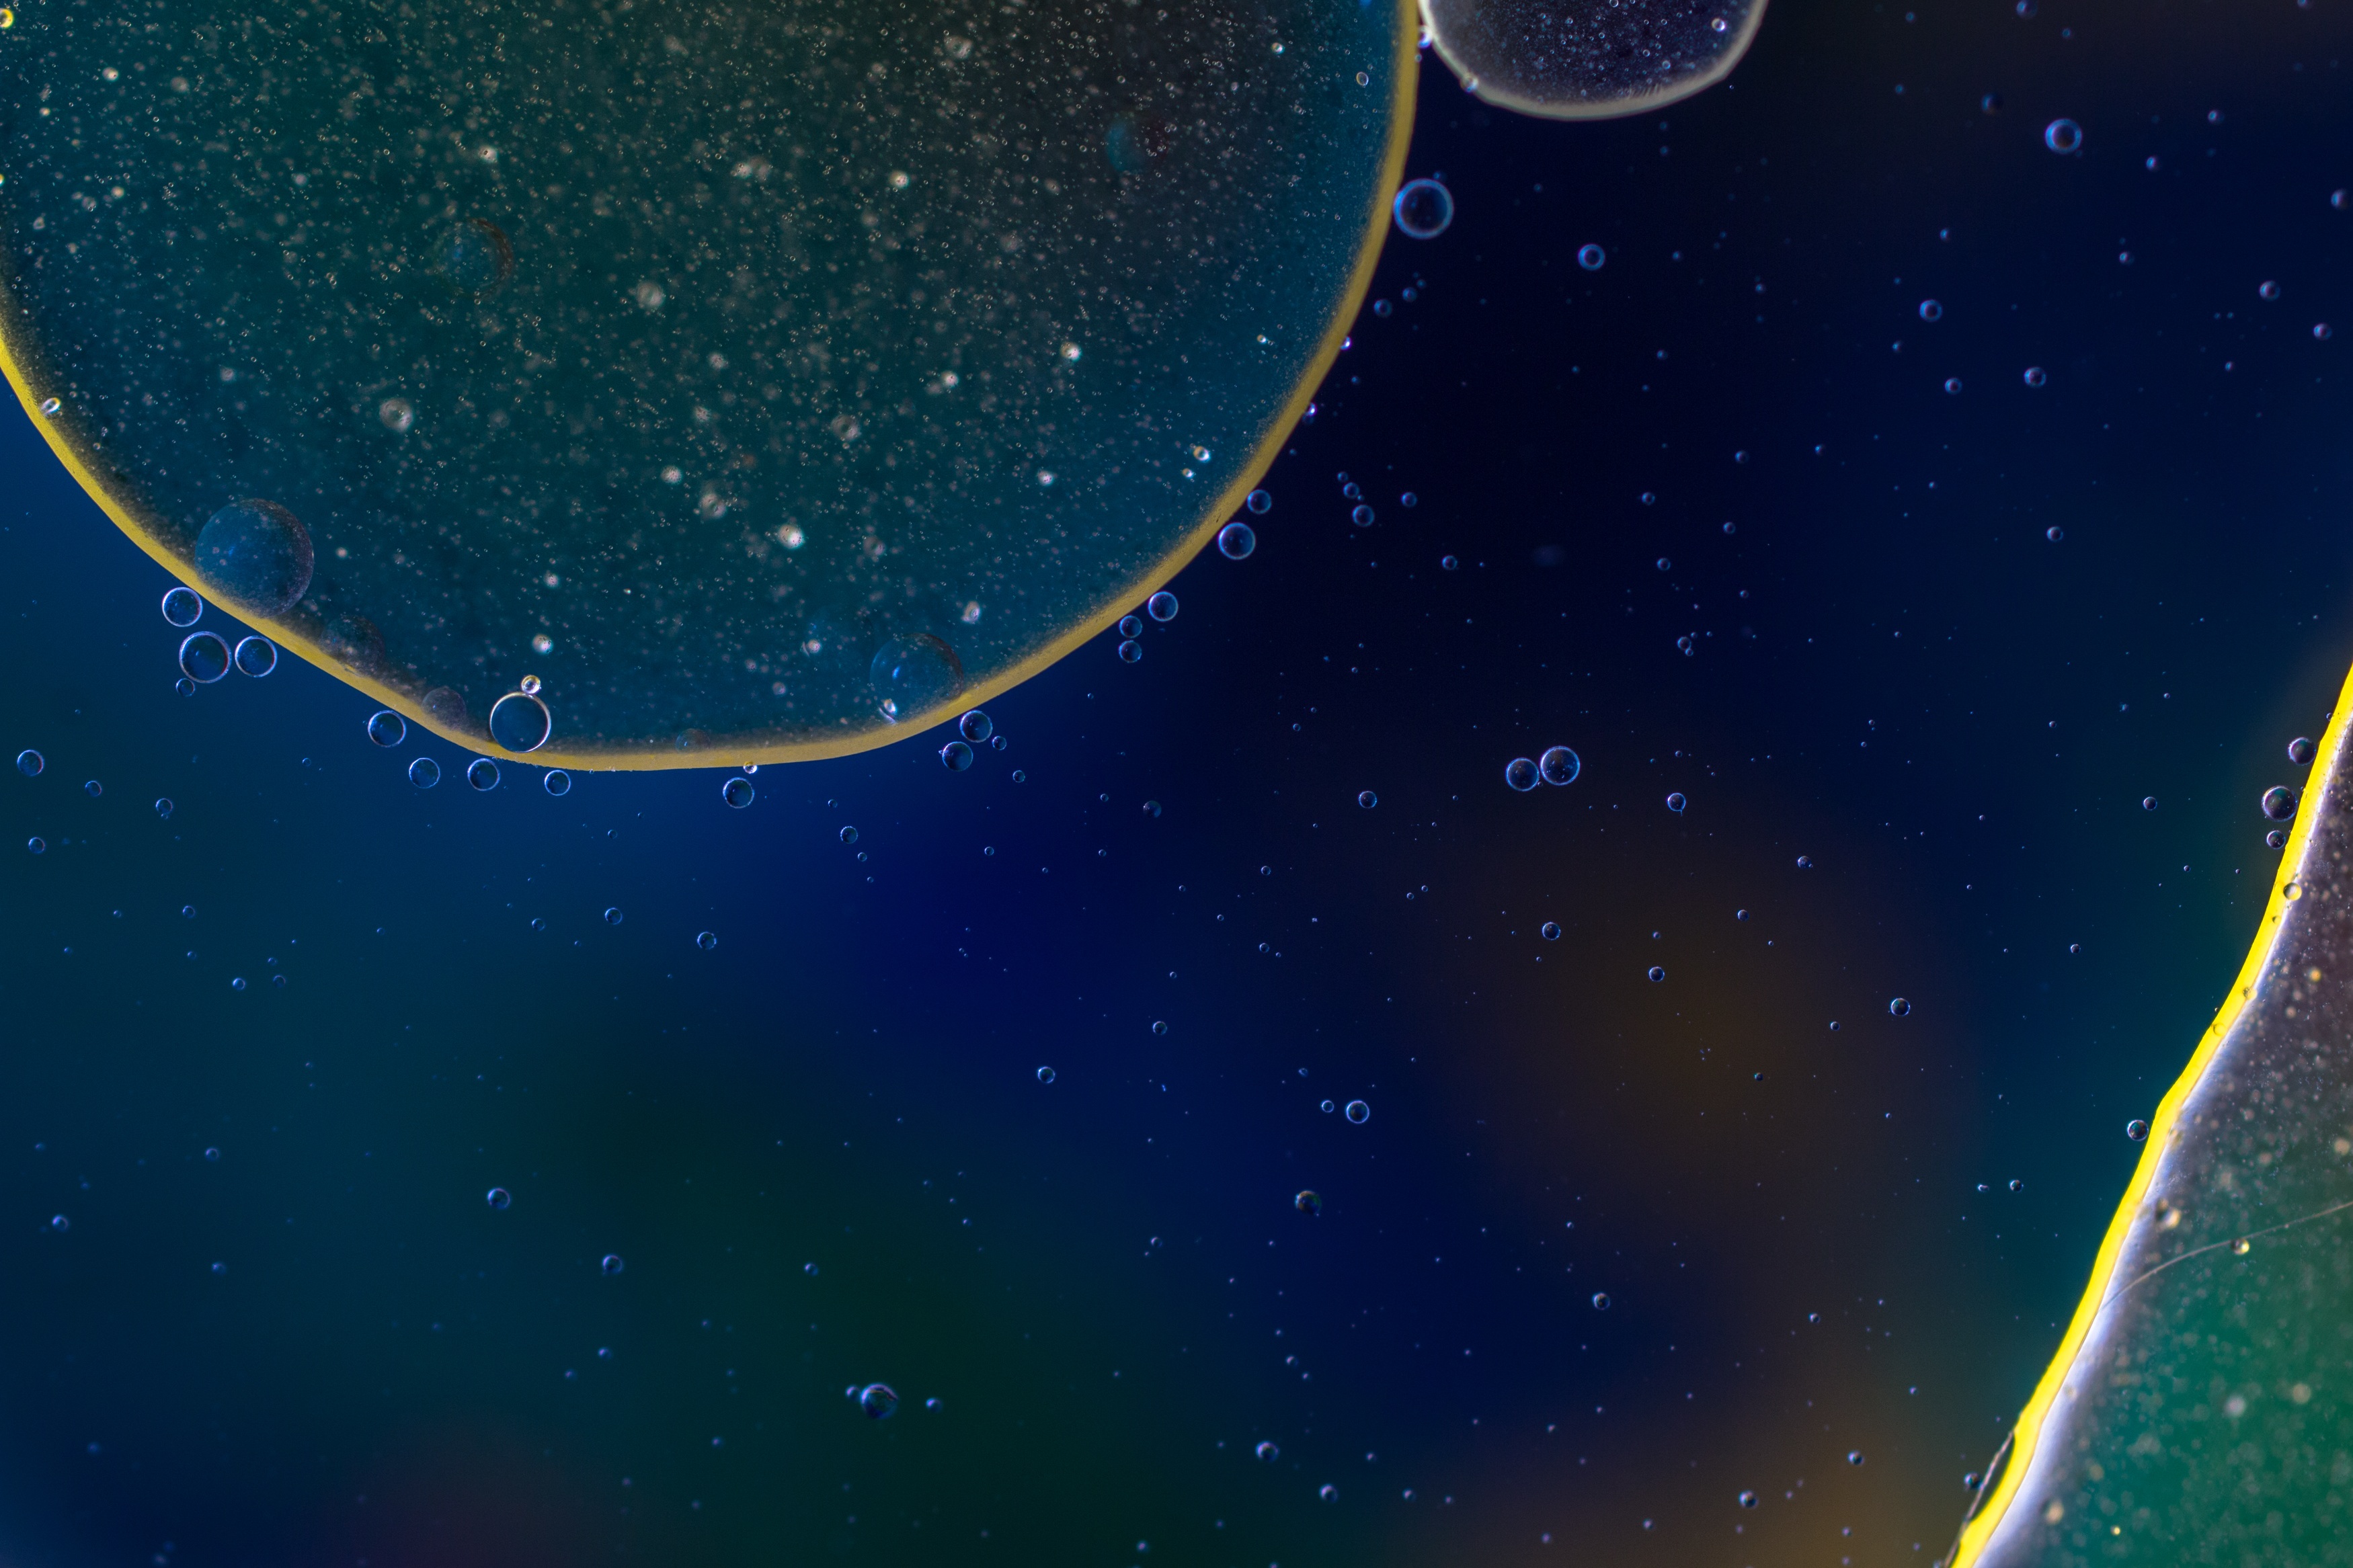
liquid, abstract, texture, atmosphere, macro, space, close, circle, outer space, background, astronomy, cells, oil, astronomical object, oil in water, oil eye, atmosphere of earth